Ralph Mitterling

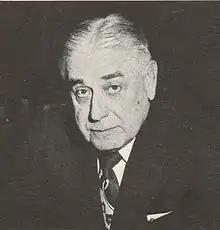
Mitterling from "The 1954 Owl"

Ralph "Sarge" Mitterling (April 19, 1890 – January 22, 1956) was an American football, basketball, and baseball player and coach. He played Major League Baseball as an outfielder for the Philadelphia Athletics during the season. He served in the US Army during World War I. Mitterling was the head football coach at Ursinus College from 1919 to 1920, at Susquehanna University in 1923, and at East Stroudsburg State Teachers College—now East Stroudsburg University of Pennsylvania—from 1926 to 1935, compiling a career college football record of 47–52–7. He was also the head basketball coach at Ursinus from 1919 to 1921, tallying a mark of 17–28, and the head baseball coach at the University of Pittsburgh from 1939 to 1954, amassing a record of 89–106–1. Mitterling died on January 22, 1956, at Veteran's Hospital in the Oakland section of Pittsburgh, Pennsylvania.